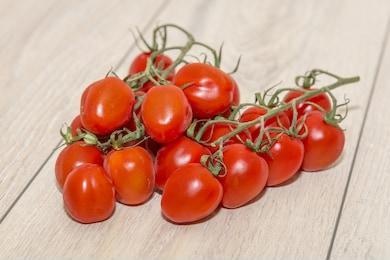
Label: tomato